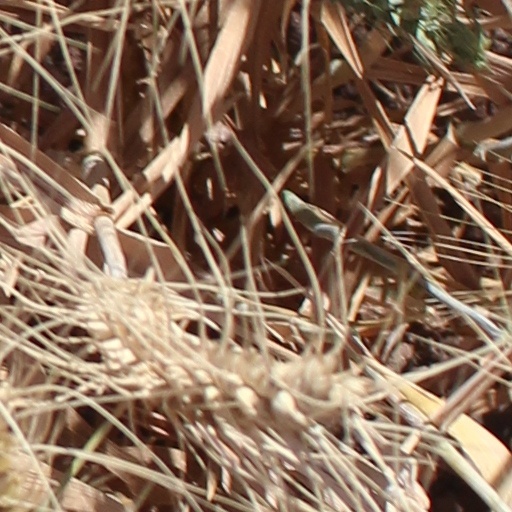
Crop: wheat